English Avenue and Vine City

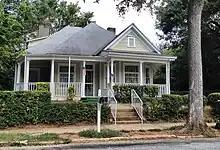
Houses in proposed Sunset Avenue Historic District

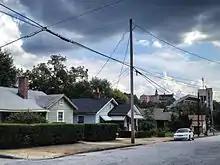
Houses in proposed Sunset Avenue Historic District - in background, Herndon Stadium and Fountain Hall at Morris Brown College

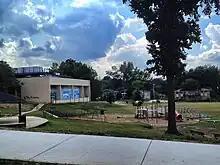
John F. Kennedy Park, Vine City

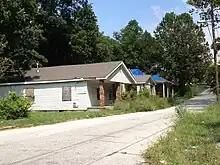
Abandoned houses, Proctor at Oliver streets, English Avenue

What is now the English Avenue neighborhood was purchased in 1891 by son of Atlanta mayor James W. English, James W. English Jr., a hot-headed man who earned income by subletting convict labor. It was created as a white working-class neighborhood. Simpson Road was located along a residential race barrier with whites to the north and blacks to the south. Today's English Avenue was known at different times as Bellwood and as Western Heights. In 1910 the Western Heights school (later renamed Kingbery after a principal of the school, then renamed English Avenue Elementary School) was built at the northeast corner of English Ave. and Pelham St.